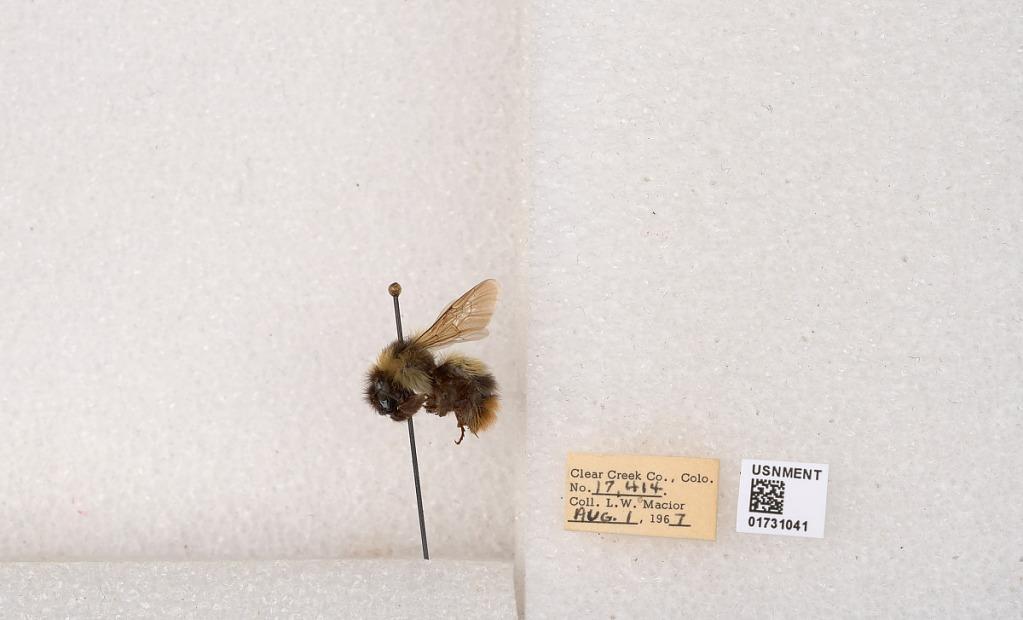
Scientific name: Bombus kirbyellus
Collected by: L. Macior
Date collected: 1967-8-1
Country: United States
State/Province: Colorado
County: Clear Creek
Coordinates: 39.6891, -105.644